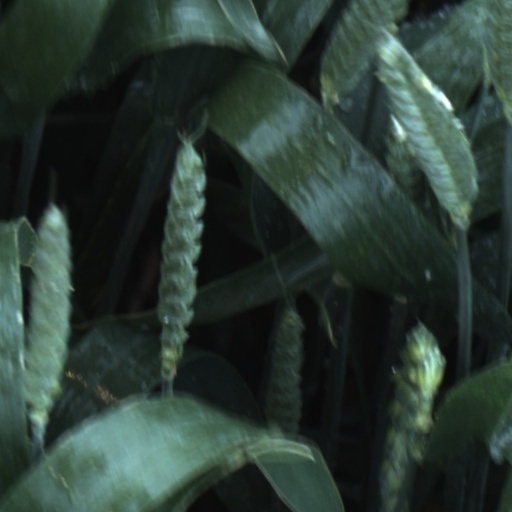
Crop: wheat